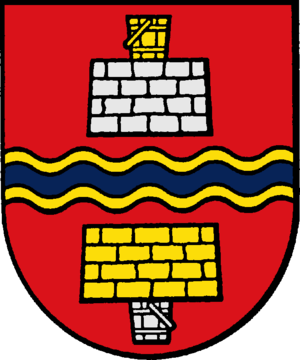
Golmbach est une municipalité allemande du land de Basse-Saxe et l'Arrondissement de Holzminden. En 2014, elle comptait 944 hab.